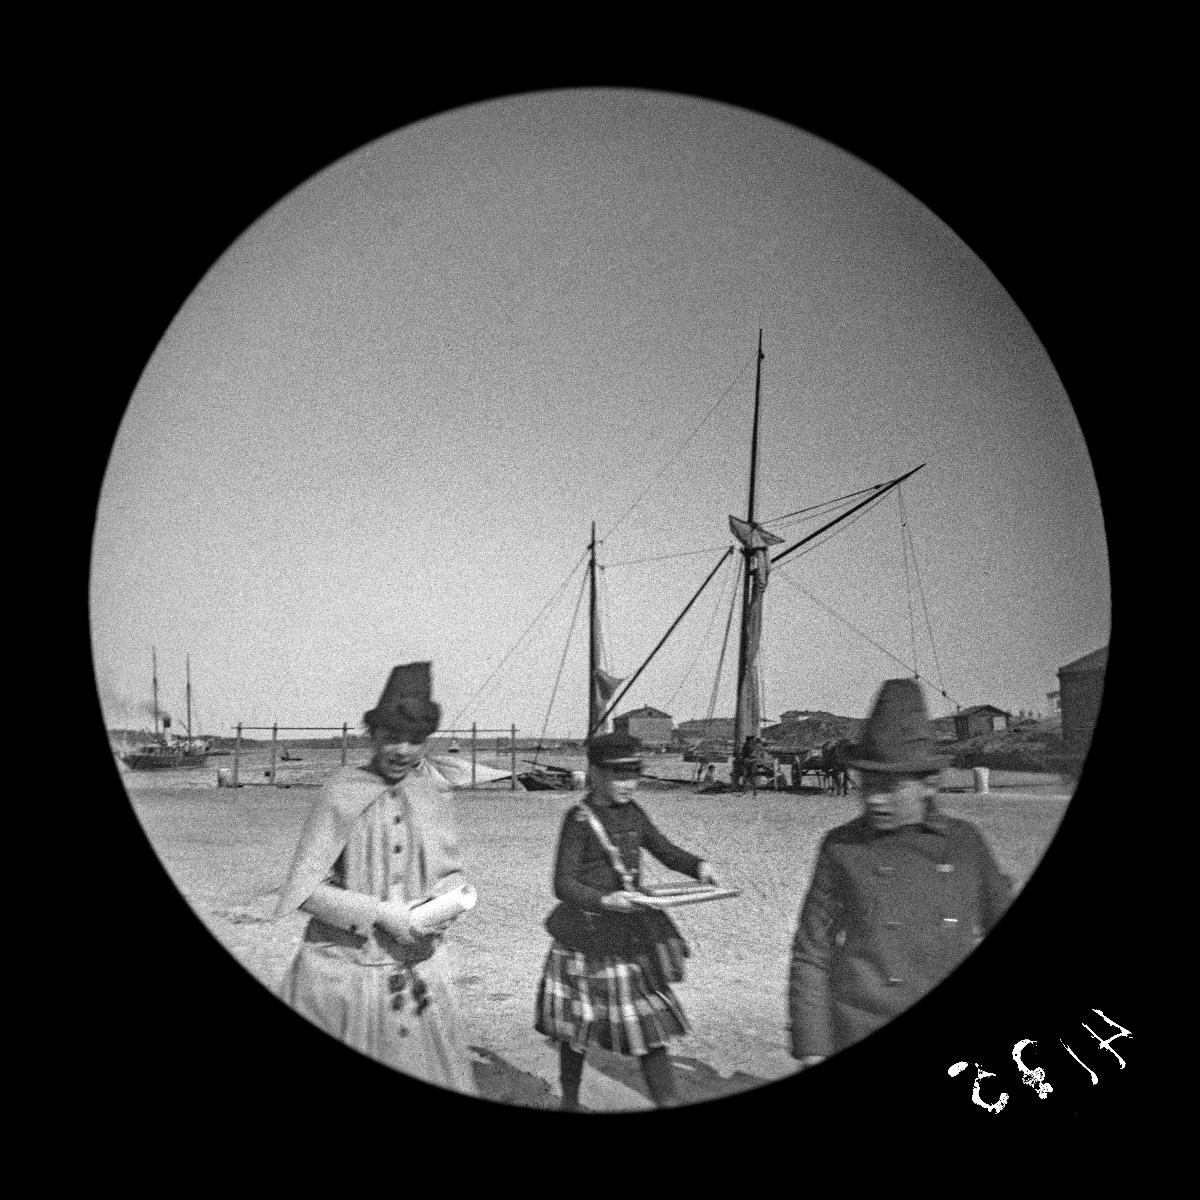
Tyttöjä Pohjoissatamassa
sisällön kuvaus: Tyttöjä Pohjoissatamassa. Pohjoisranta. mustavalkoinen
Kuvaaja: Wasastjerna, Nils Jakob, valokuvaaja
Ajankohta: kuvausaika 1889 huhtikuu
Paikka: Suomi, Uusimaa, Helsinki, Kruununhaka Helsinki
Aiheet: nuoret, lapset, tytöt, satamat, rannat, meret, vesistöt, veneet, purjeveneet